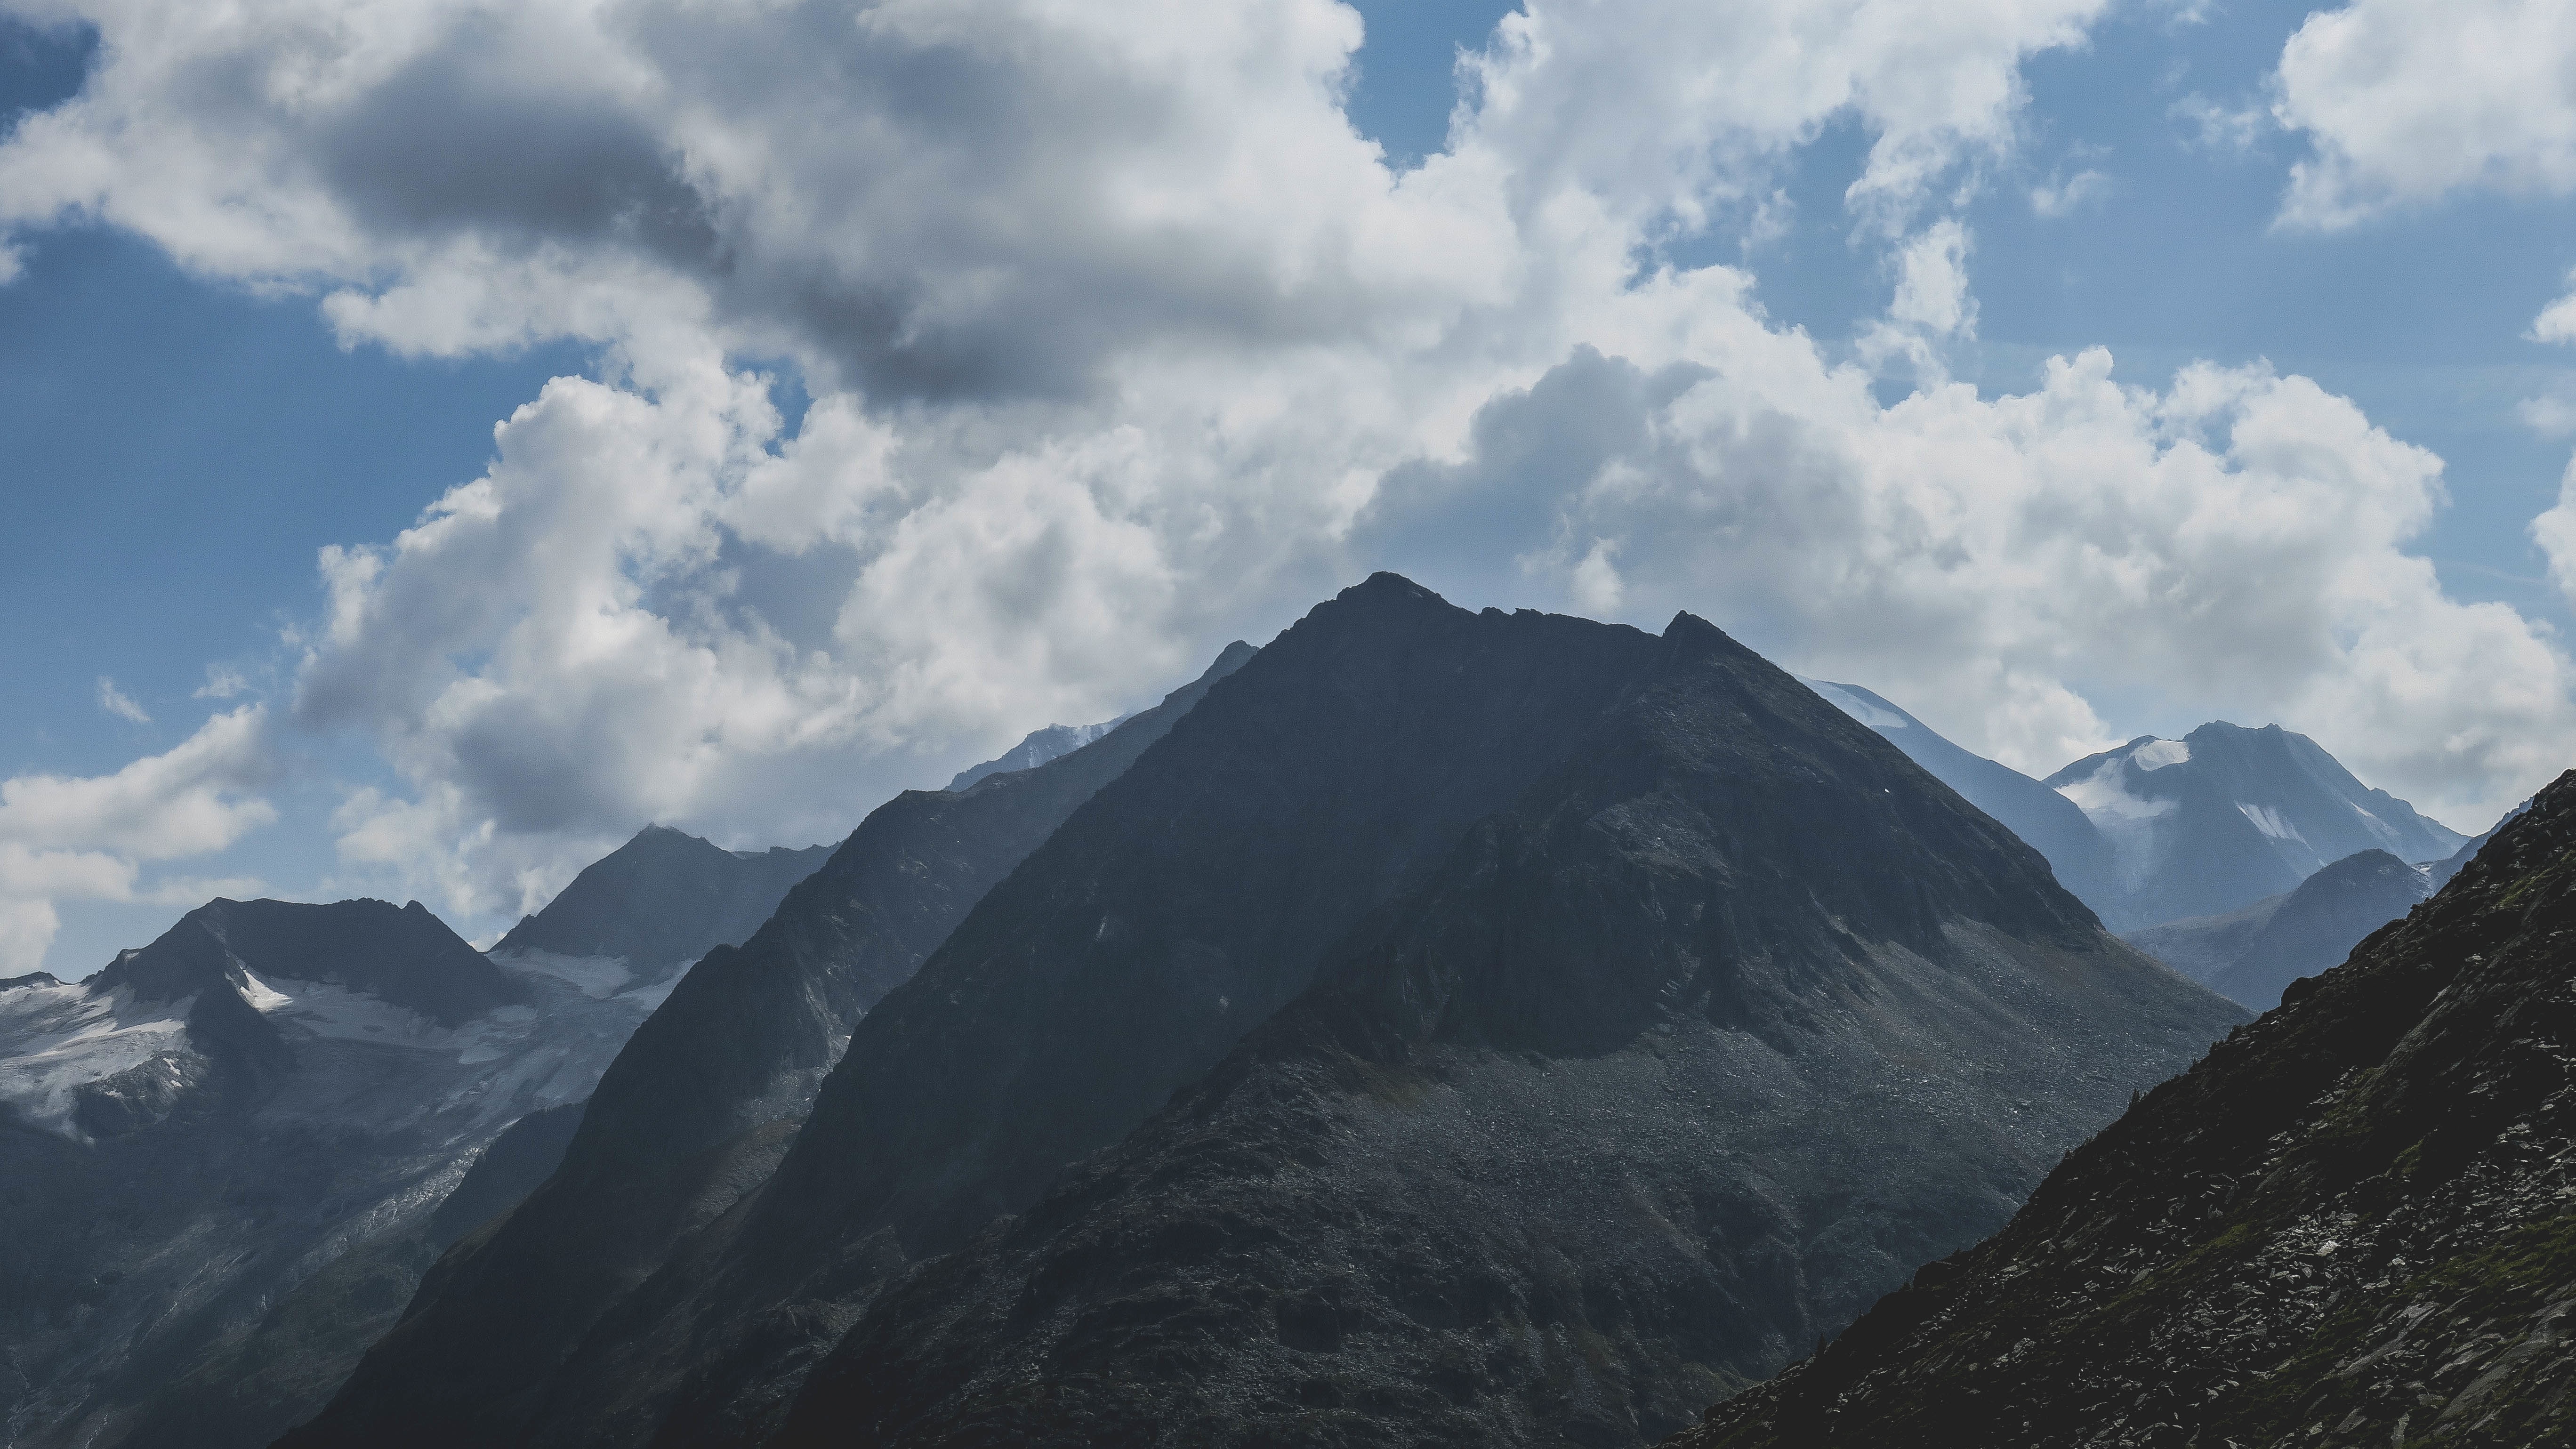
landscape, nature, mountain, cloud, sky, mountain range, ridge, summit, alps, plateau, fell, landform, mountain pass, geographical feature, atmospheric phenomenon, mountainous landforms